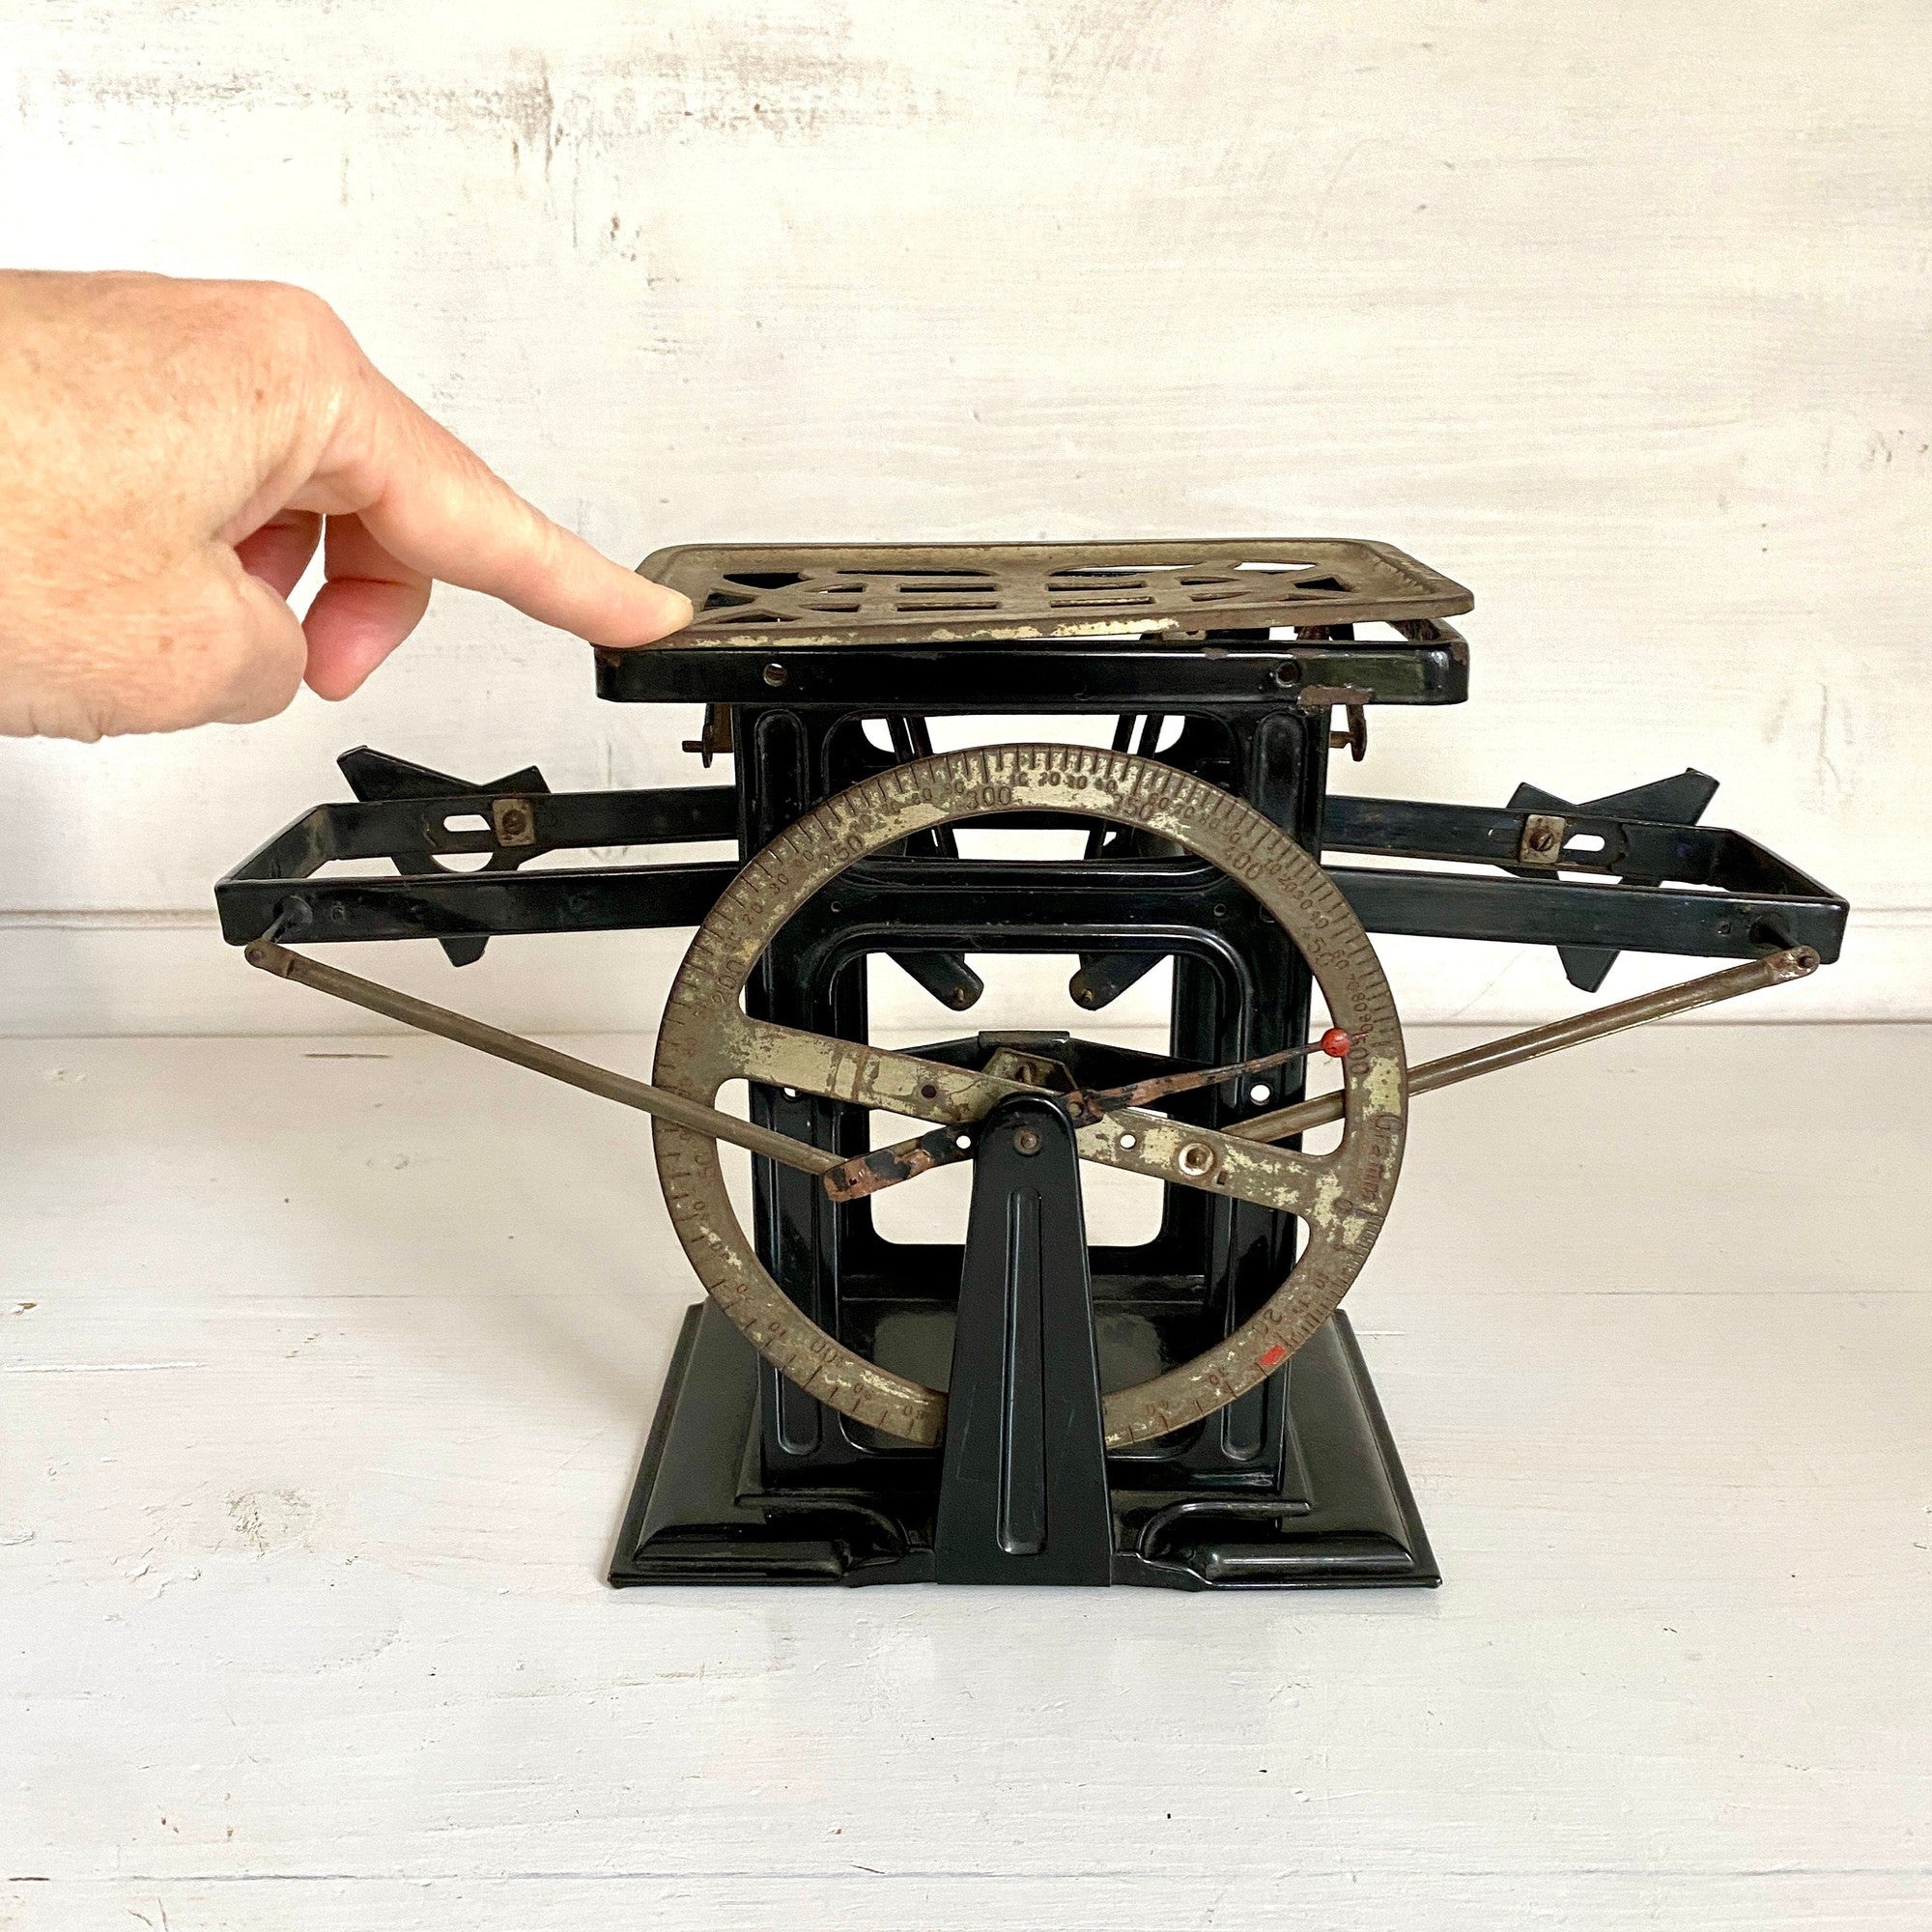
Antique letter scale 500 gr retro office decor 1930s
Brand: SweetAntik
Rare vintage German letter scale from the 30s with an interesting shape. This postal balance can weigh up to 500 gr. Very good vintage condition. The scale face is time worn but still readable. Perfect for retro office decor. It is still working but not as accurate as a modern scale. Size (approximate): H cm 22 | in 8.6 W cm 16 | in 6.2 D cm 10,5 | in 4.1 Please look carefully at all the photos, they are part of description.
Category: Office Supplies > Office Instruments > Office Stamps > Vintage Stamps